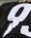
Number: 9